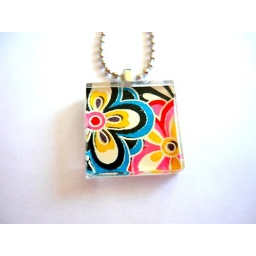
Glass pendant using colorful Japanese chiyogami paper - 7/8&amp;quot; x 7/8&amp;quot; Check out all these items in my Etsy Shop!